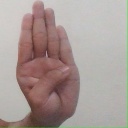
अक्षर: ब